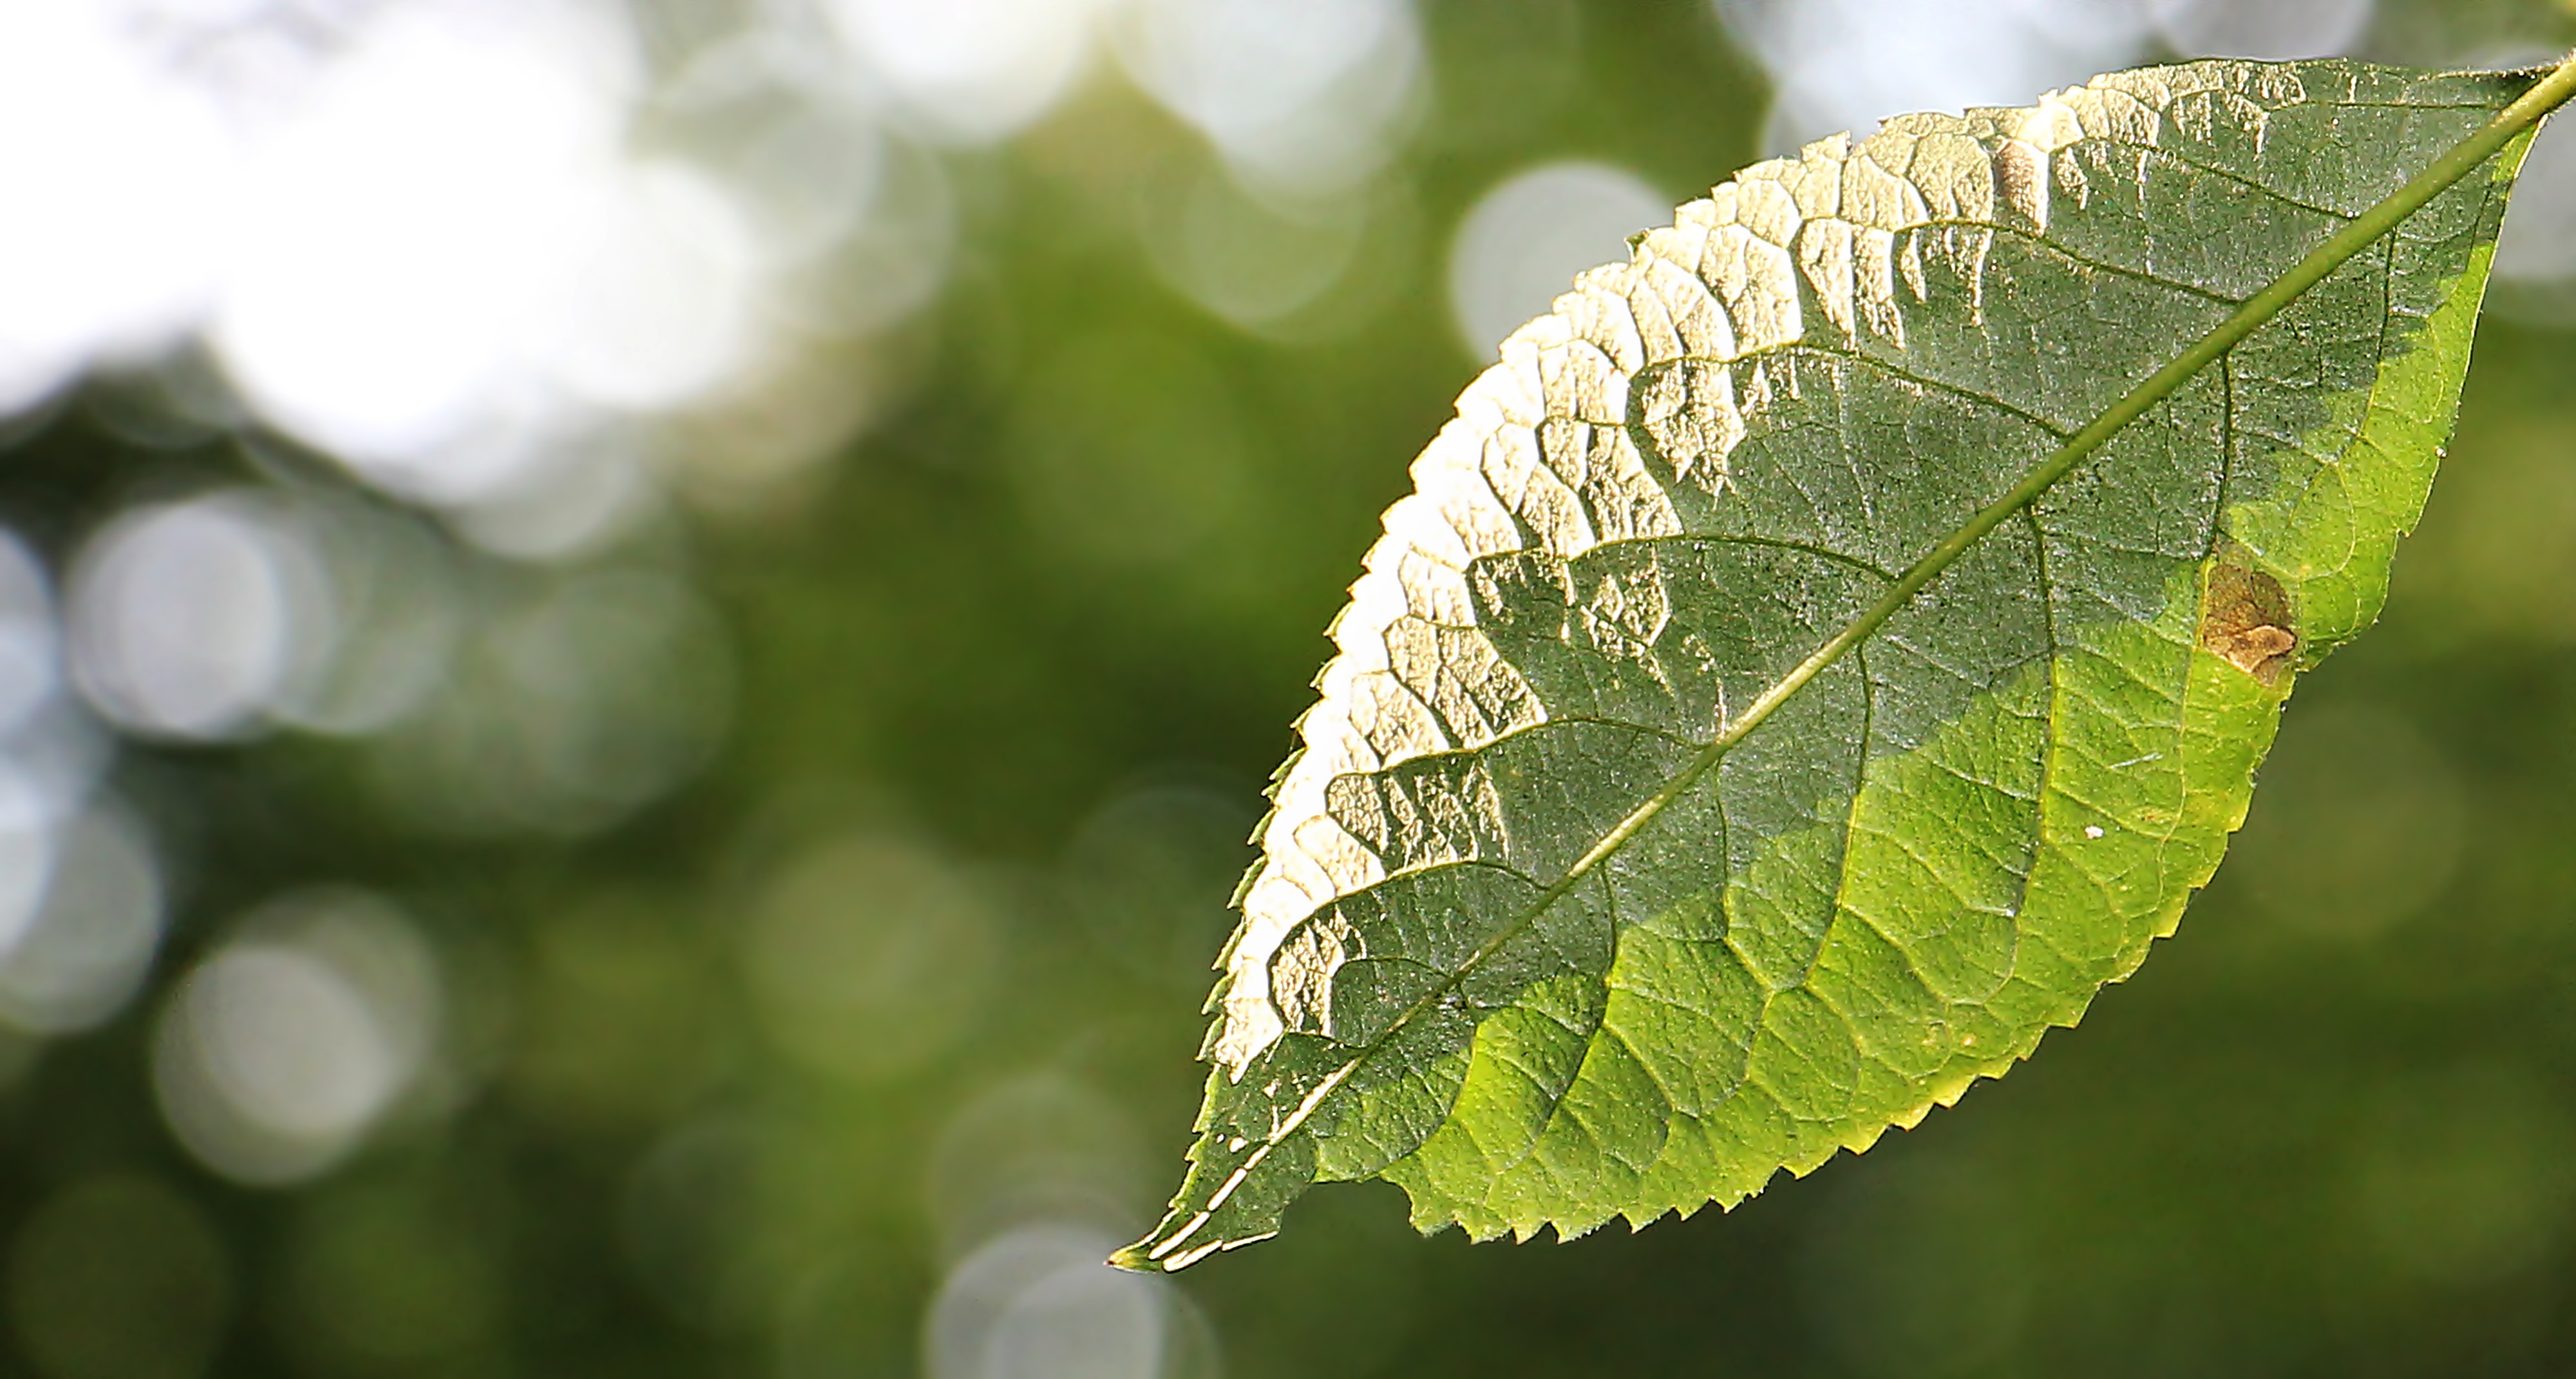
tree, nature, forest, branch, blossom, light, structure, plant, sunlight, leaf, flower, green, produce, autumn, botany, flora, tree leaf, close up, lichtspiel, background image, leaves, sunny, background, shrub, bright, deciduous, mood, macro photography, green leaf, incidence of light, flowering plant, plant stem, woody plant, land plant